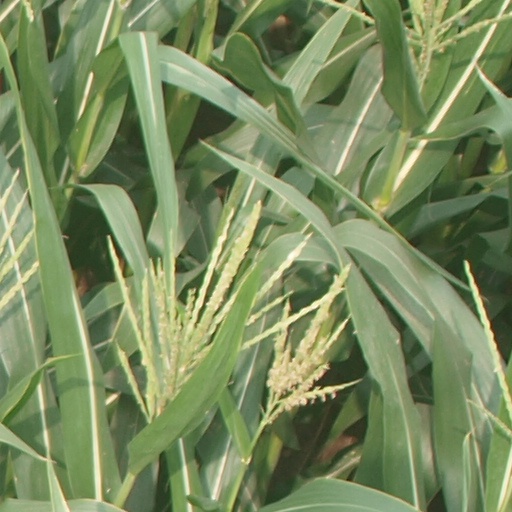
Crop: maize; corn